Zina Young Card

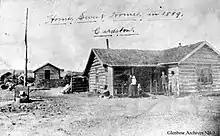
C.O. Card House, Cardston, Alberta, Canada (c. 1889)

In addition to her sons, Sterling and Joseph, Card gave birth to a daughter, Zina Young Card Brown, in 1888 and a son, Orson Rega Card, in 1891. The family first lived in a tent during the summer months in Alberta, then moved into a one-room log cabin. Here, the family welcomed distinguished guests and held parties and other events for the community. They also welcomed local native people, probably Blood Indians (Kainai Nation), into their home. She invited their children to the Cardston school and proposed that the settlers' children learn their language. According to her daughter, Card enjoyed storytelling and drawing. She balanced her time between her civic duties and motherhood. Similar to that of her childhood, Card's home was peaceful, clean, and well-organized. Once Card inherited a large sum from her father she had a larger brick home built for $6,000.